Huba (chieftain)

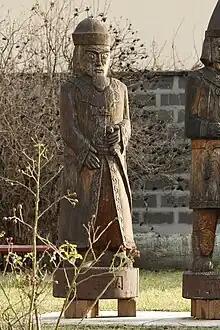
Wooden sculpture of Huba by István Darázs

Huba was a Hungarian tribal leader in the late 9th century. According to Anonymus, author of the early 13th-century "Gesta Hungarorum," Huba was one of the seven chieftains (princes) of the conquering Hungarians. This is uncertain, and he may have lived later in the 10th century. He ruled the southern part of the Little Hungarian Plain, but as with the other chieftains, it is not known which tribe he was chief of.